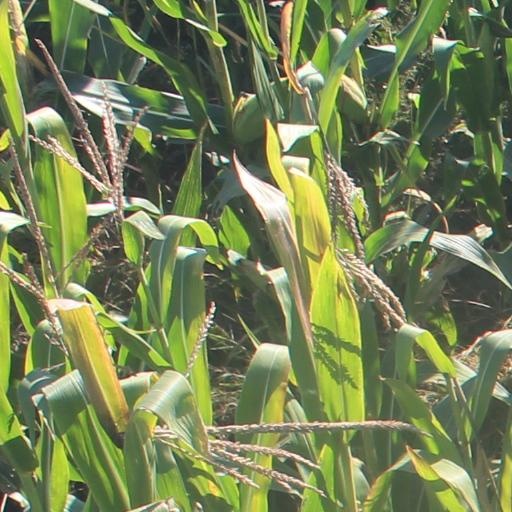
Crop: maize; corn